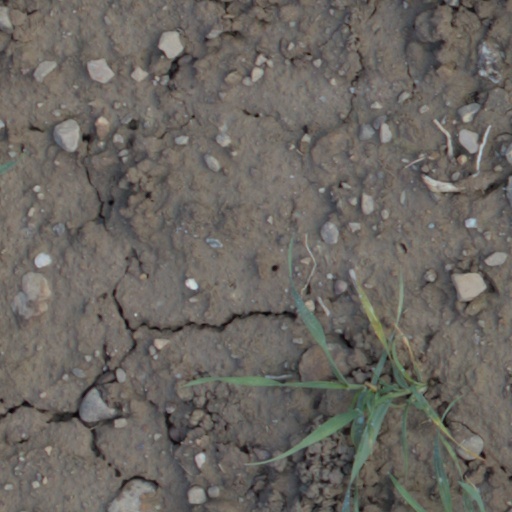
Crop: wheat